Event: Nepal Earthquake
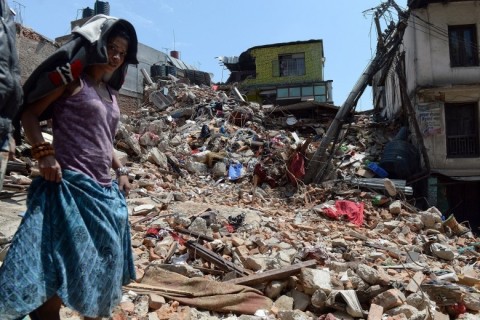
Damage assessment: damage